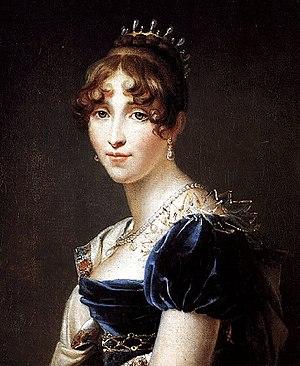
Louis Bonaparte, né à Ajaccio le 2 septembre 1778 et mort à Livourne le 25 juillet 1846, est un prince français et roi de Hollande de 1806 à 1810 sous le nom de Louis Napoléon. Fils de Charles Bonaparte et de Letizia Bonaparte, il est membre de la maison Bonaparte, un des quatre frères de Napoléon Iᵉʳ et le père de Napoléon III.